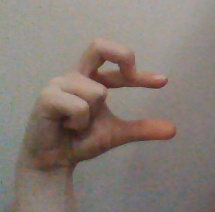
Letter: thal